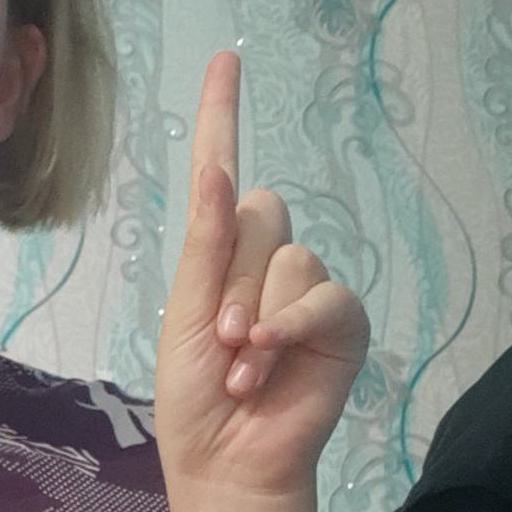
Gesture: one